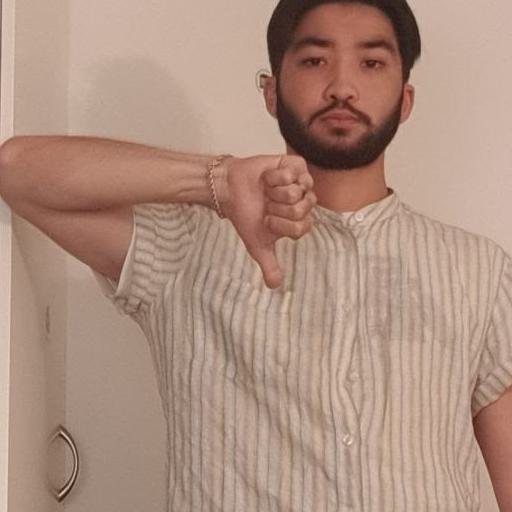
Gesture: dislike